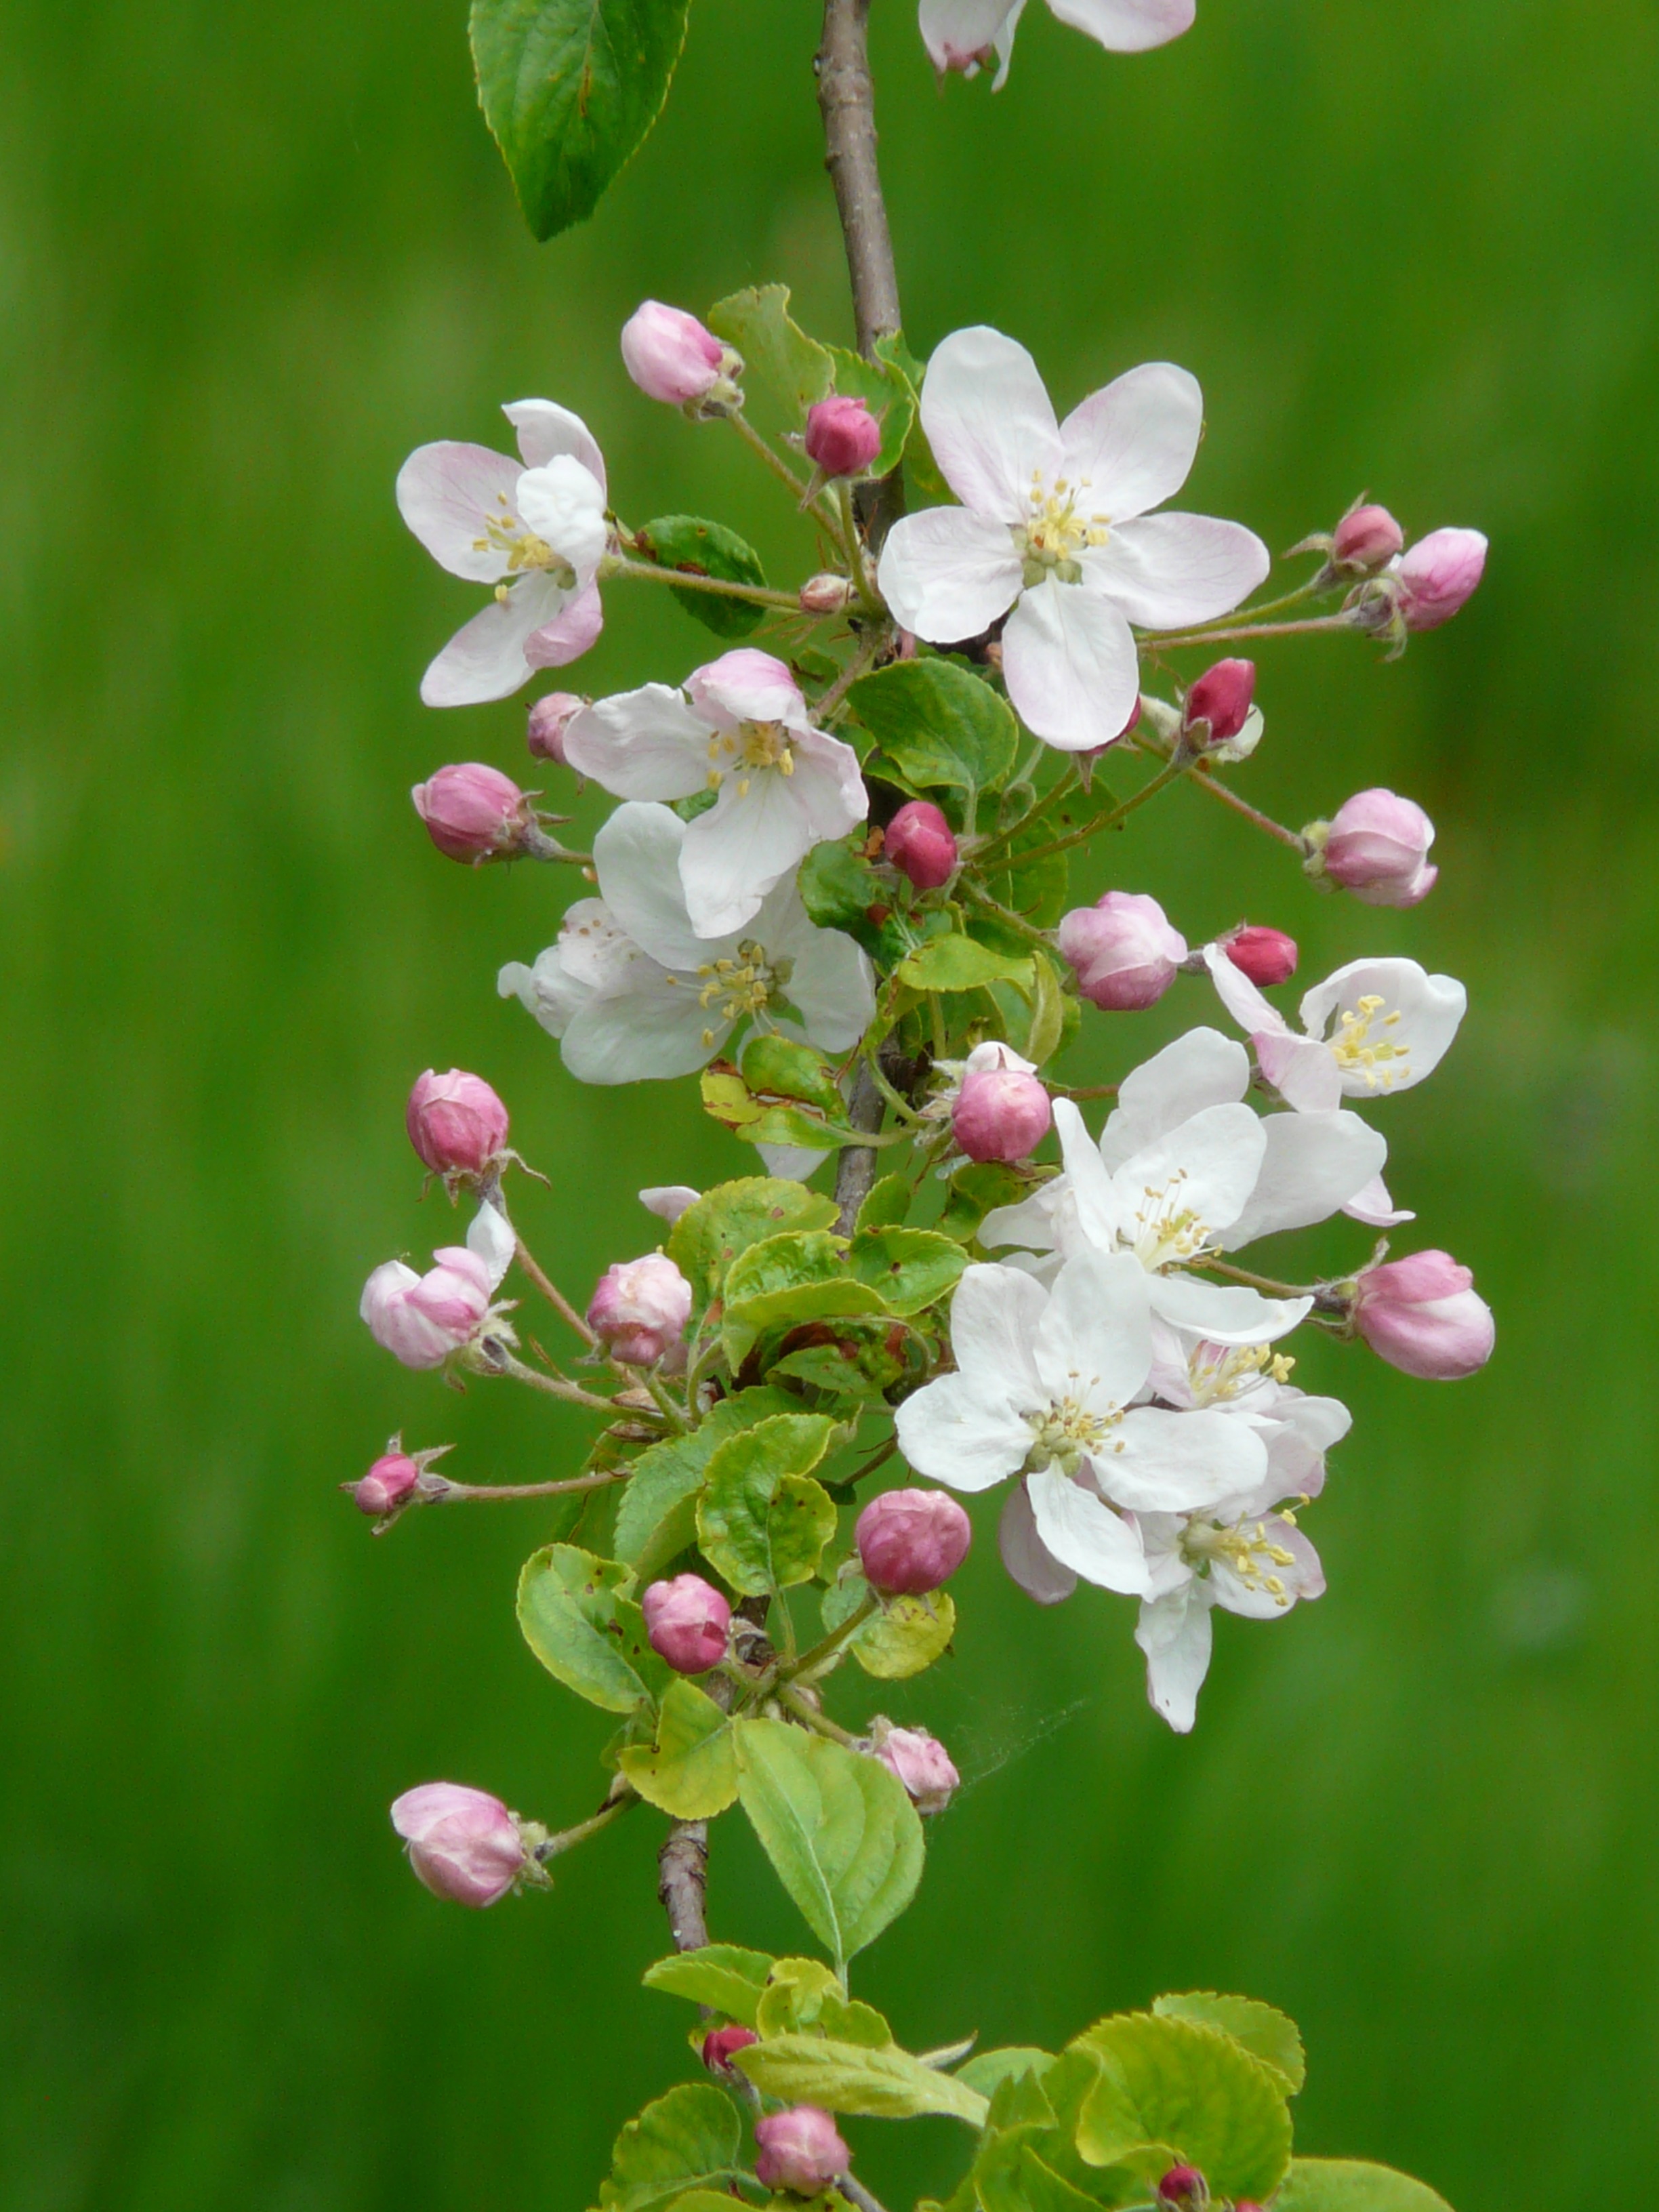
tree, branch, blossom, plant, white, berry, sweet, flower, bloom, food, spring, red, herb, produce, botany, pink, flora, wildflower, leaves, shrub, smell, beautiful, bud, wonderful, apple tree, flowering plant, malus, apple blossoms, herrlich, land plant, apple blossom branch